Bobbie Spencer

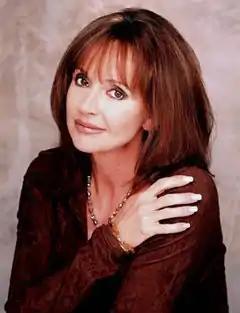
Jacklyn Zeman as Bobbie Spencer

Barbara Jean "Bobbie" Spencer, RN is a fictional character from the ABC soap opera "General Hospital", portrayed by Jacklyn Zeman. She debuted in December 1977, after playing Lana McClain on the sister-soap "One Life to Live". Zeman went on to appear on "General Hospital" until 13 July 2010. The character is the sister of Luke Spencer and mother of Carly Corinthos. In February 2013, it was announced that Zeman would be returning to the role; she first appeared on March 22 and once again vacated the role on April 15. However, on October 22, it was confirmed that Zeman would be returning to the show, with her first airdate slated to be on November 27. Zeman continued in the role until her last appearance on April 27, 2023, shortly before her death on May 9 of that year.